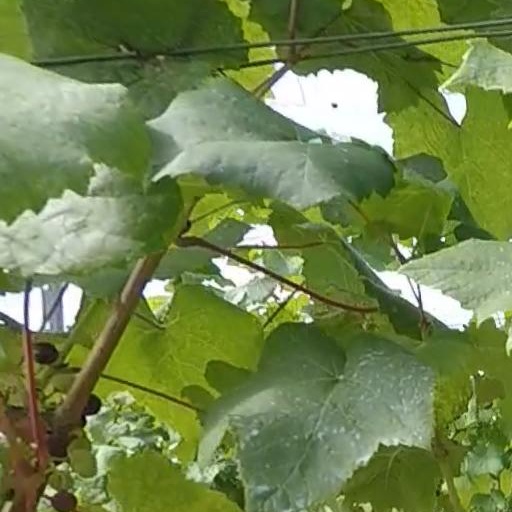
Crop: grape